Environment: real
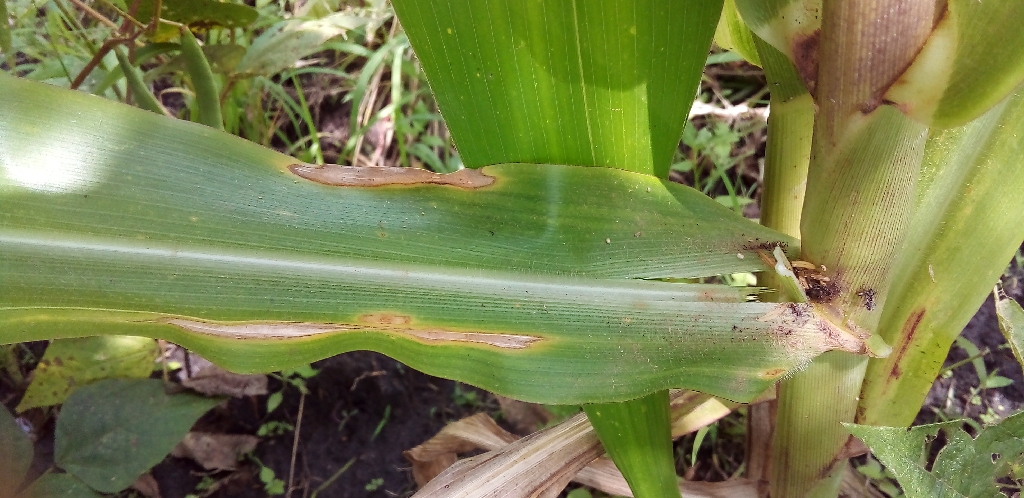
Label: northern_corn_leaf_blight